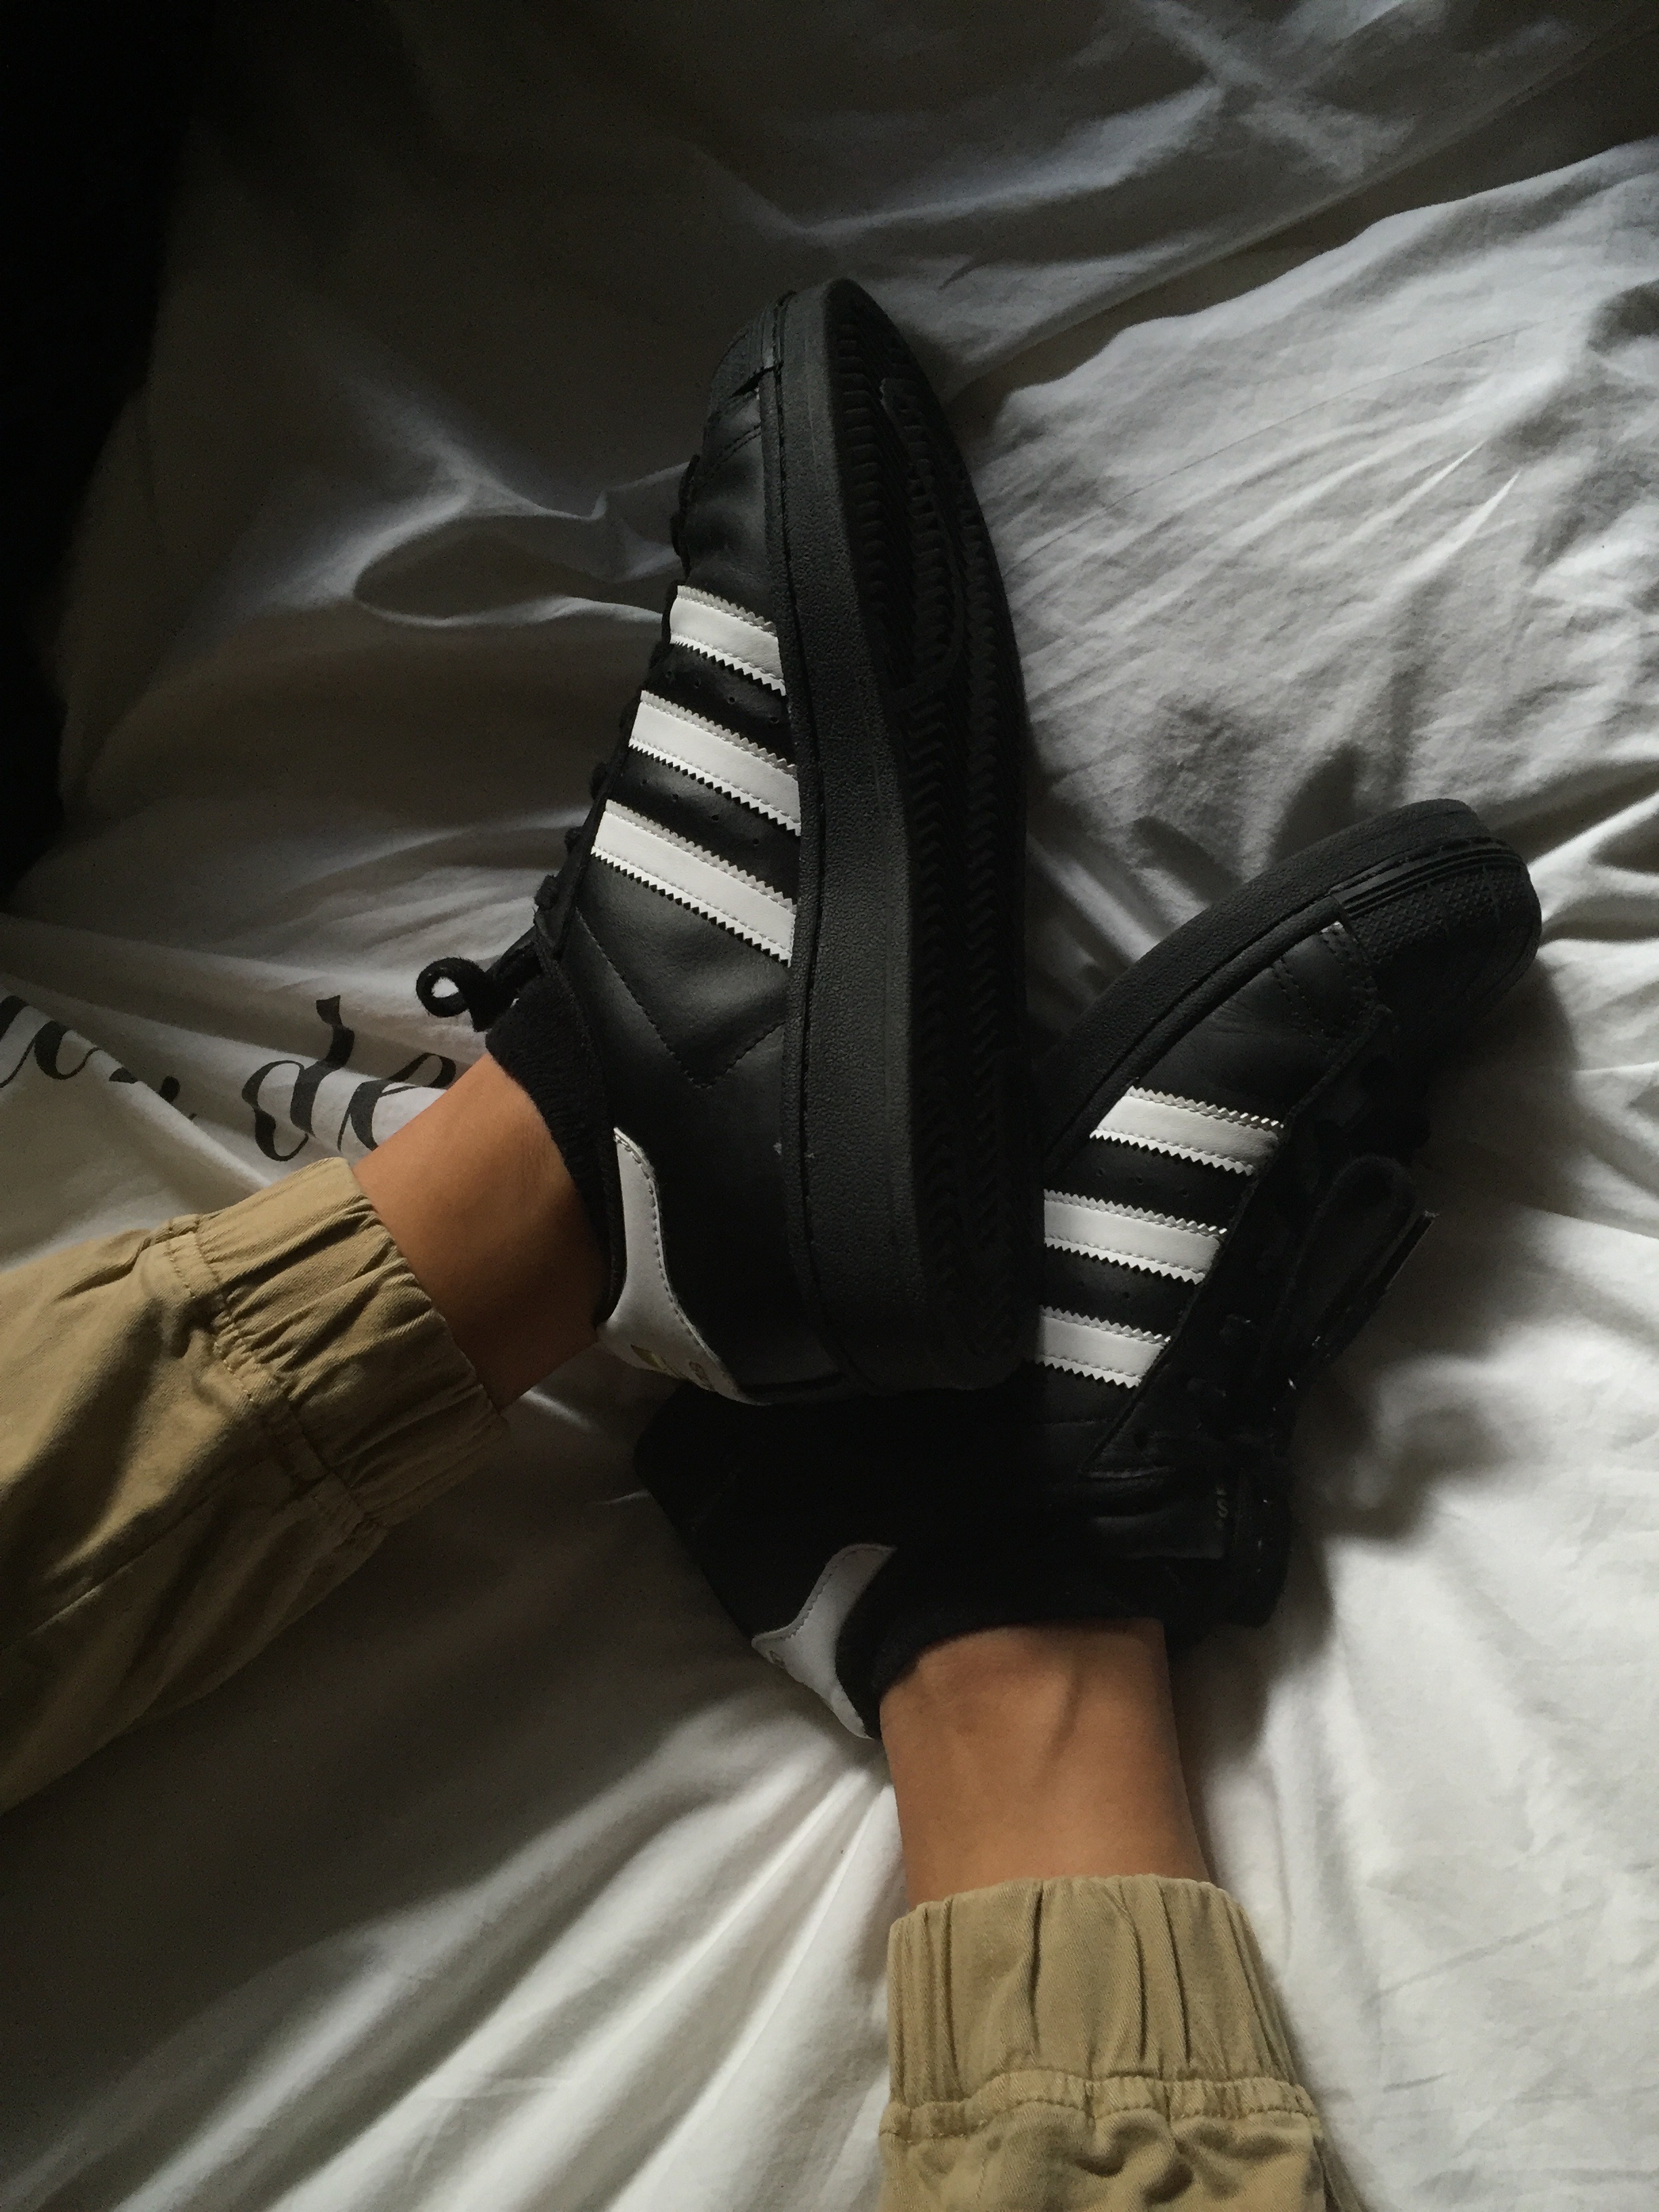
hand, white, clothing, black, lady, image, costume, anime